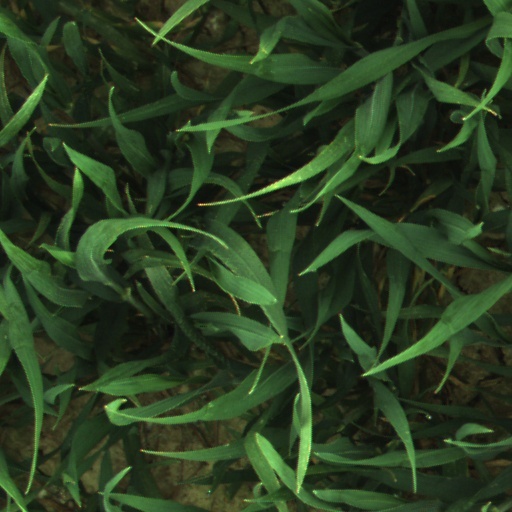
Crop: wheat